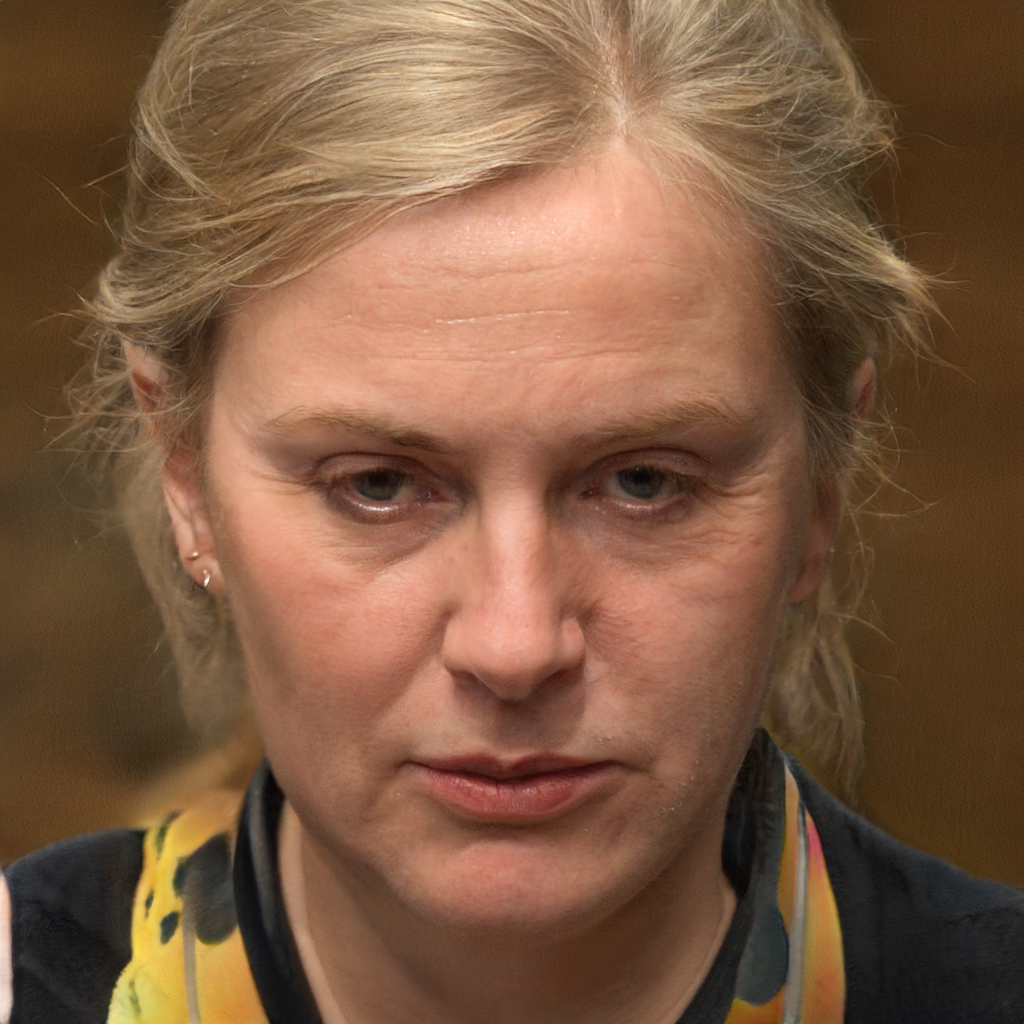
Gender: Female